Bianca Andreescu career statistics

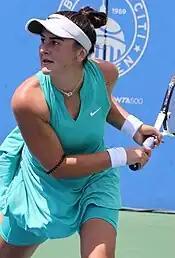
Andreescu at the 2023 Washington Open

"Only main-draw results in WTA Tour, Grand Slam tournaments, Fed Cup/Billie Jean King Cup, United Cup, Hopman Cup and Olympic Games are included in win–loss records."